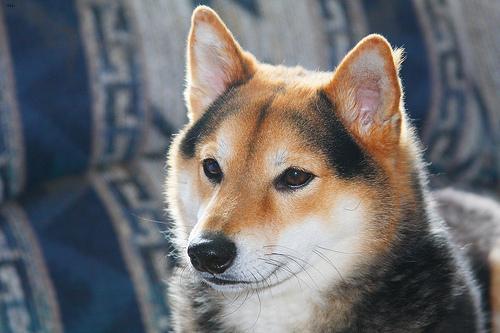
shiba inu